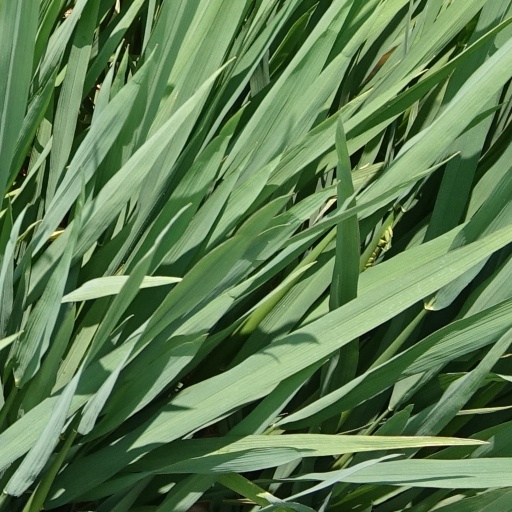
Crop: rice